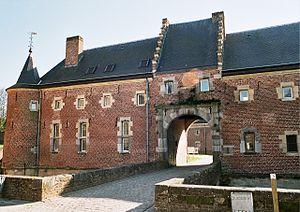
La commanderie d'Alden Biesen était un monastère-château de l'ordre Teutonique, et le siège de la grande commanderie des Vieux-Joncs, dont le nom latin était Balivia de Juncis, un des douze grands bailliages du gouvernement de l'ordre teutonique du Saint-Empire romain du XIIIᵉ siècle à la Révolution française. Entièrement rénové, c'est aujourd'hui un centre international de conférences.